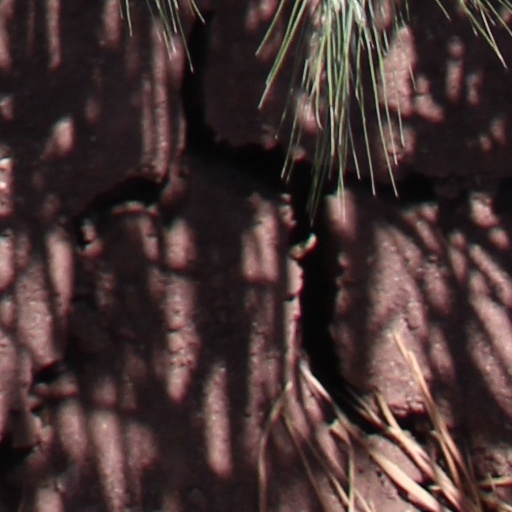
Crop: wheat